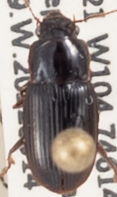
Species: Harpalus desertus
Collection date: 2022-09-14
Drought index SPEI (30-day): -1.216
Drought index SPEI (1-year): -1.594
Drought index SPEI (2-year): -1.45